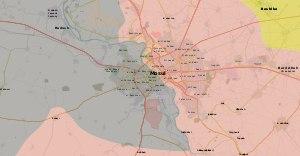
La bataille de Mossoul a lieu du 17 octobre 2016 au 10 juillet 2017, lors de la seconde guerre civile irakienne, pour la reconquête de Mossoul, la seconde ville d'Irak. Elle oppose les forces gouvernementales irakiennes, les peshmergas du Gouvernement régional du Kurdistan, les milices chiites des Hachd al-Chaabi, quelques milices sunnites et chrétiennes et les forces de la coalition, aux djihadistes de l'État islamique qui contrôlent la ville depuis la bataille de juin 2014.